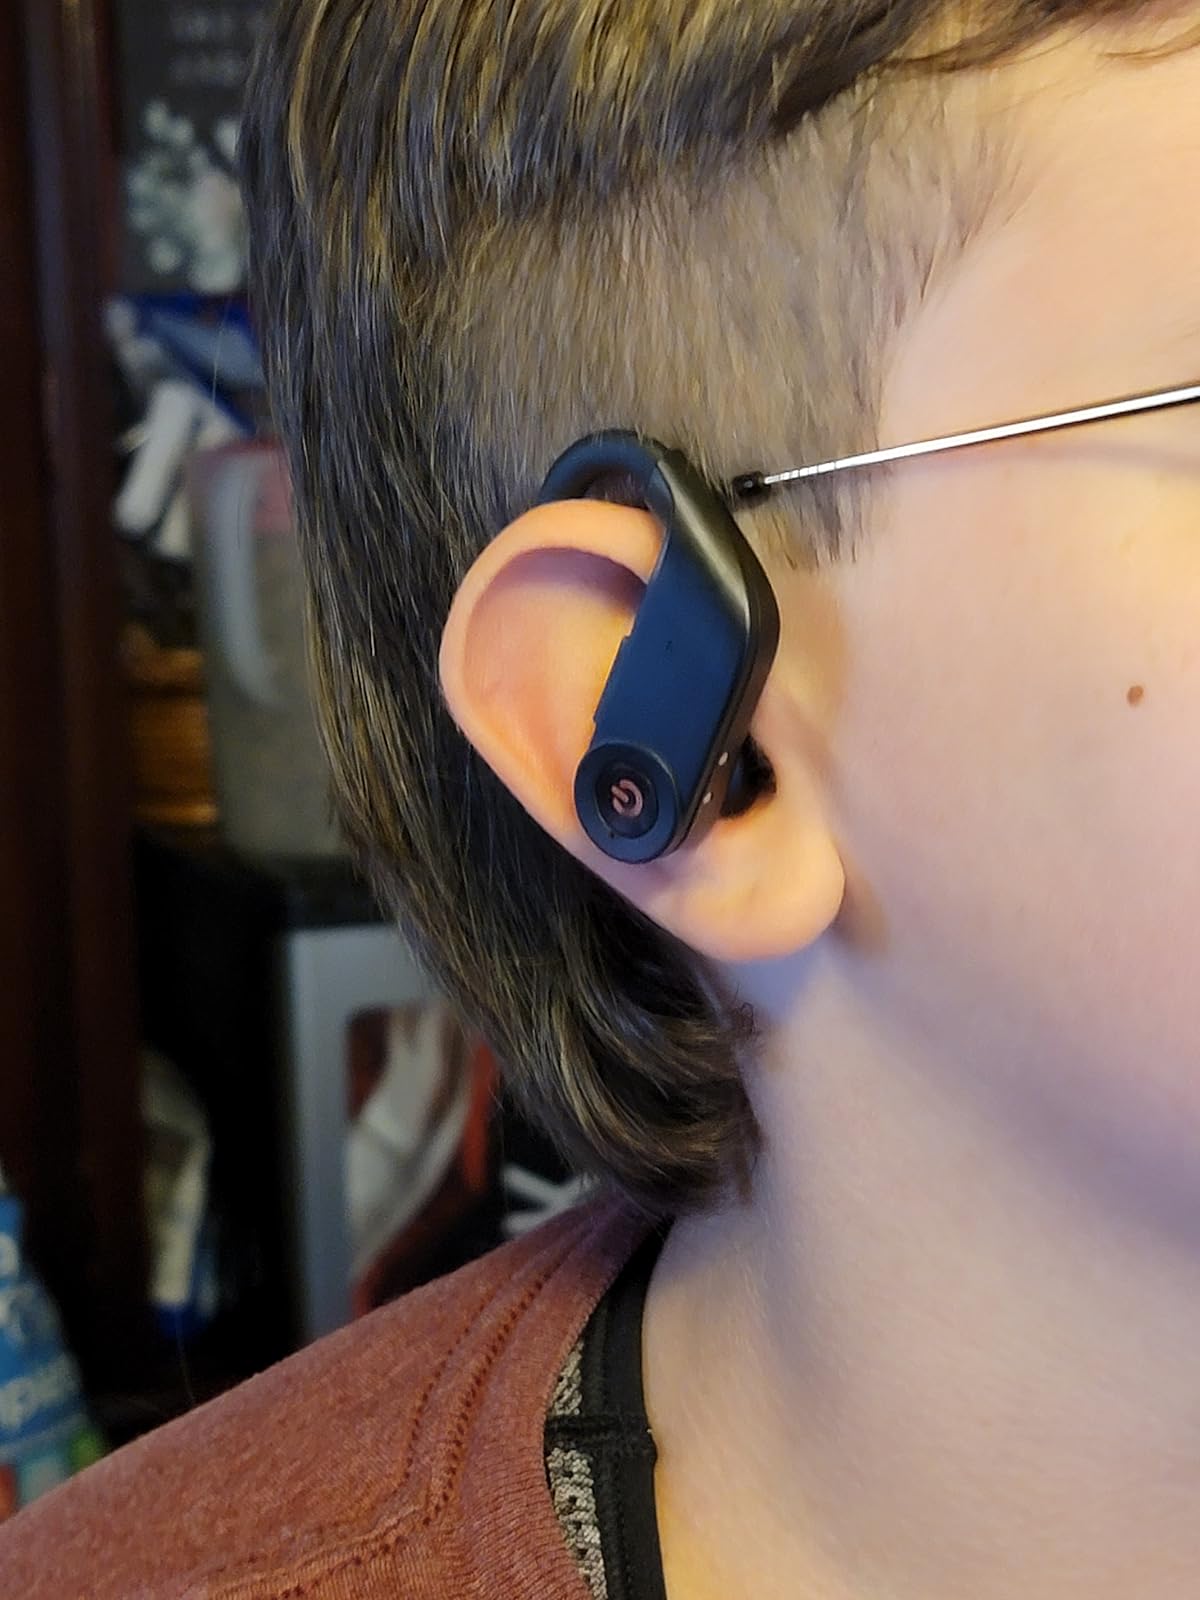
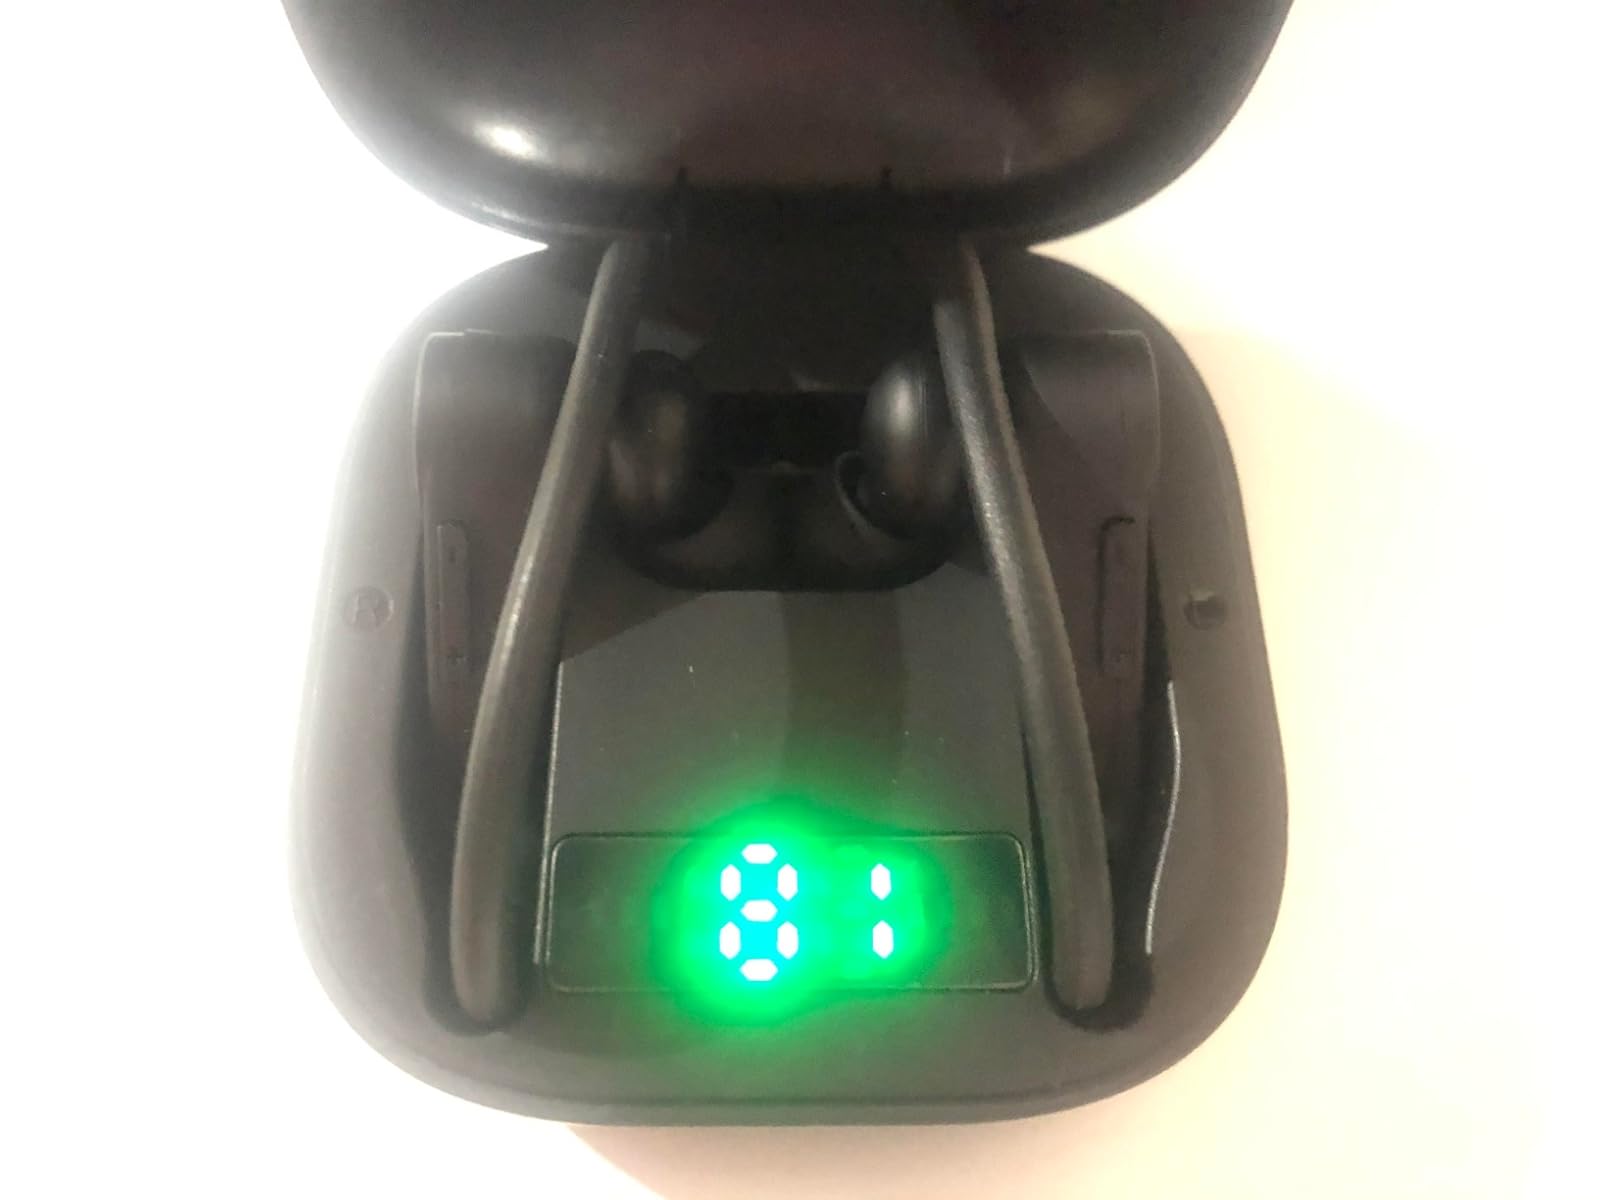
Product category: earbuds
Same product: yes